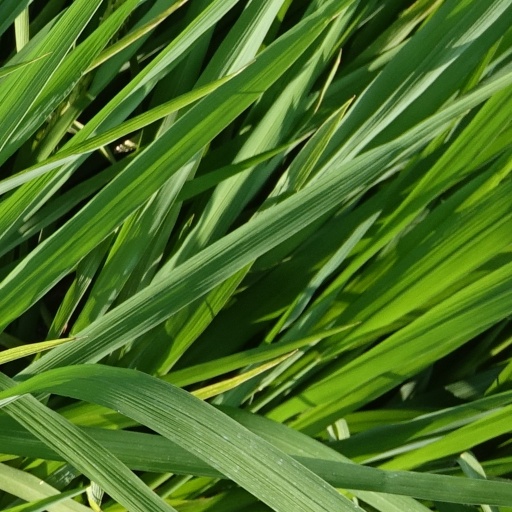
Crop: rice